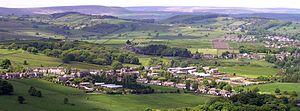
Le Peak District est une région montagneuse de l'extrémité méridionale des Pennines, au centre-nord de l'Angleterre, située essentiellement dans le comté de Derbyshire, mais aussi dans le Cheshire, le Grand Manchester, le Staffordshire, le Yorkshire du Sud et le Yorkshire de l'Ouest.